Ficus pumila var. awkeotsang

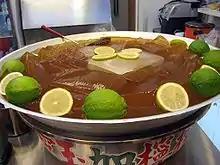
Aiyu jelly

The main use of this plant is its fruit seed, which is harvested to make aiyu jelly in Taiwan (known as "ice jelly" in Singapore). The jelly, when combined with sweeteners and lemon or lime juice is a favorite snack in Taiwanese night markets, Taiwanese farmers' markets and Singapore hawker centres.